Cosmic Background Explorer

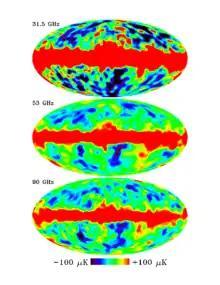
Data obtained at each of the three DMR frequencies — 31.5, 53, and 90 GHz — following dipole subtraction.

The DMR was able to spend four years mapping the detectable anisotropy of cosmic background radiation as it was the only instrument not dependent on the dewar's supply of helium to keep it cooled. This operation was able to create full sky maps of the CMB by subtracting out galactic emissions and dipole at various frequencies. The cosmic microwave background fluctuations are extremely faint, only one part in 100,000 compared to the 2.73 K average temperature of the radiation field. The cosmic microwave background radiation is a remnant of the Big Bang and the fluctuations are the imprint of density contrast in the early universe. The density ripples are believed to have produced structure formation as observed in the universe today: clusters of galaxies and vast regions devoid of galaxies.